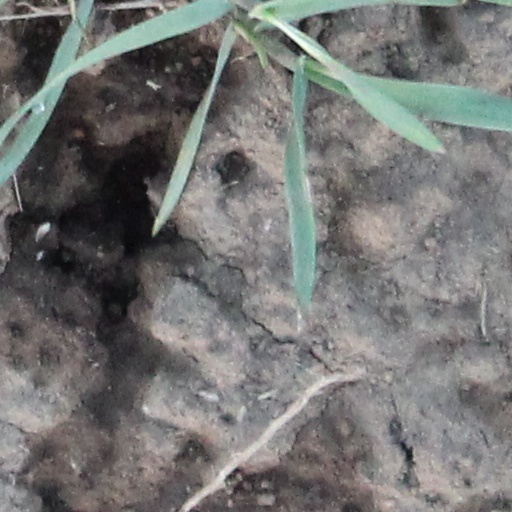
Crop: wheat